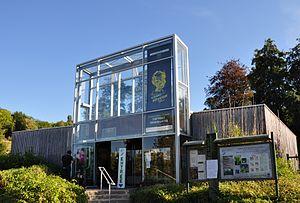
Entrée du Jardin botanique du Montet à Villers-les-Nancy
Le jardin botanique Jean-Marie-Pelt, anciennement jardin botanique du Montet, est un jardin botanique situé en périphérie de Nancy, en Lorraine. Il est cogéré par la Métropole du Grand Nancy et l'Université de Lorraine au sein des Jardins botaniques du Grand Nancy et de l'Université de Lorraine.
Cette page concerne les événements qui se sont produits durant les années 2016 à 2020 en Lorraine.